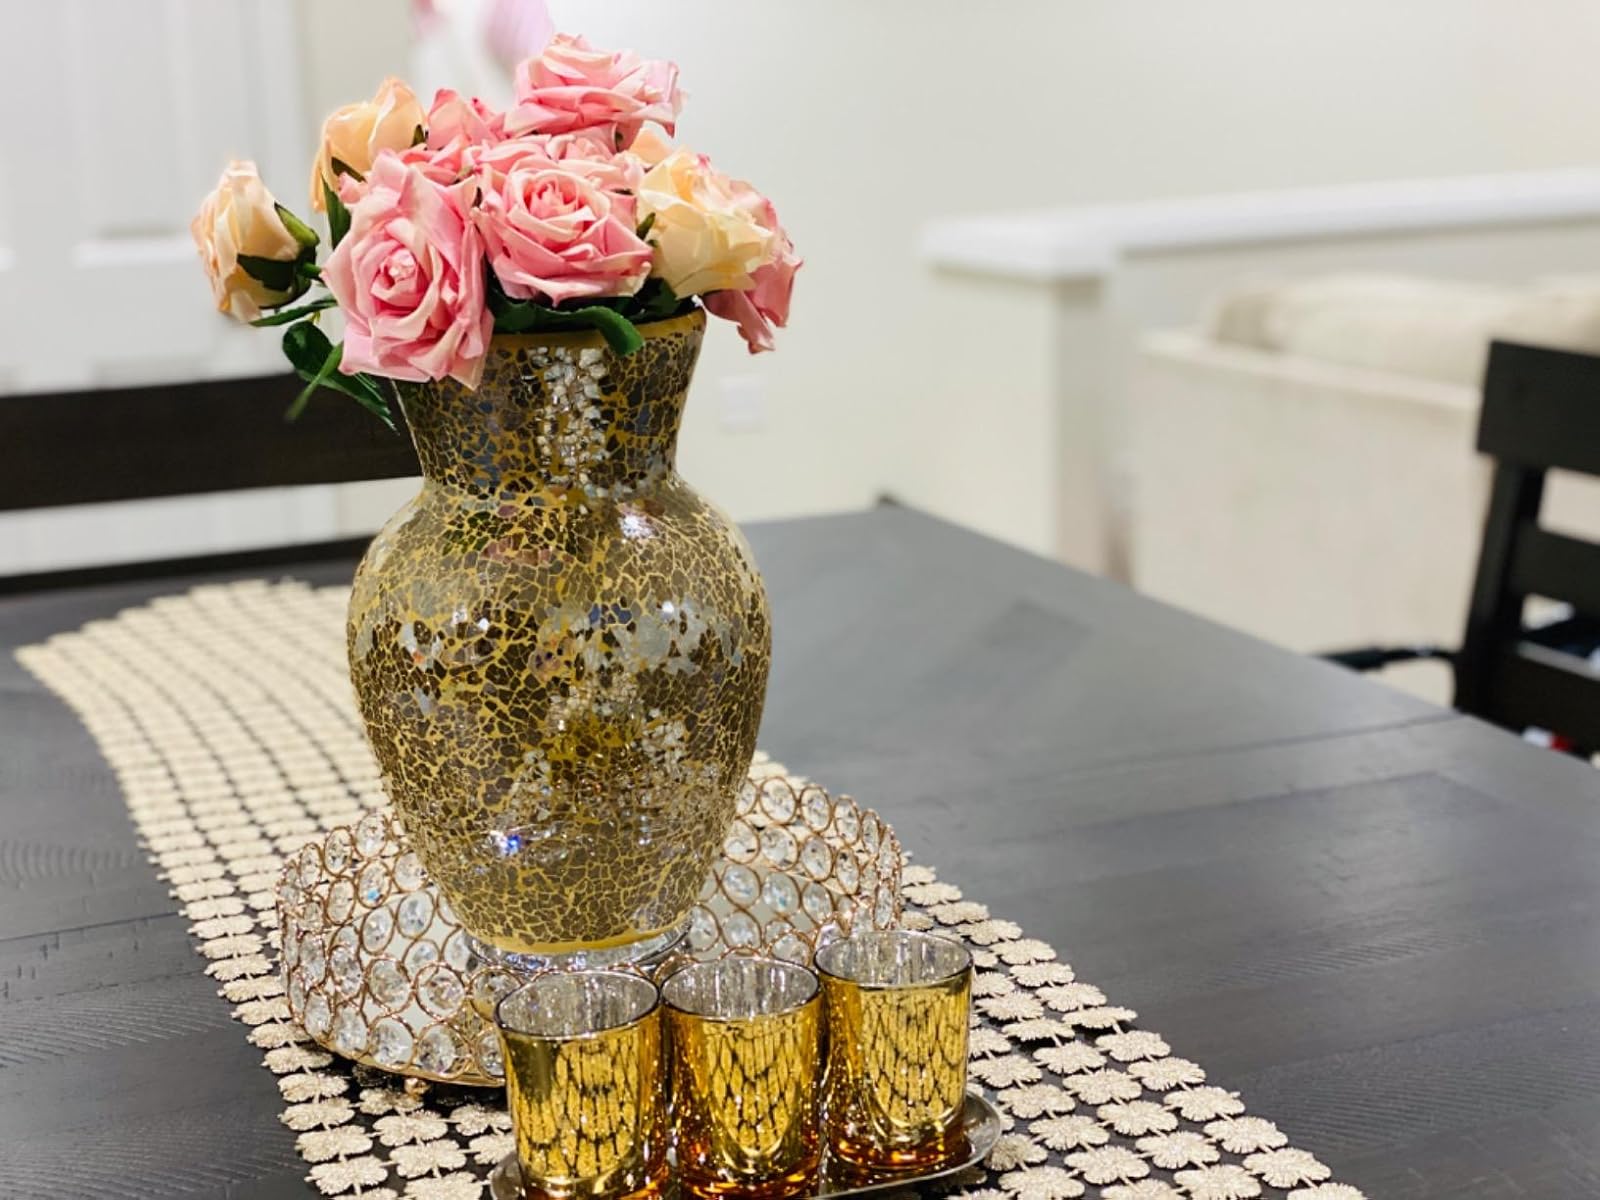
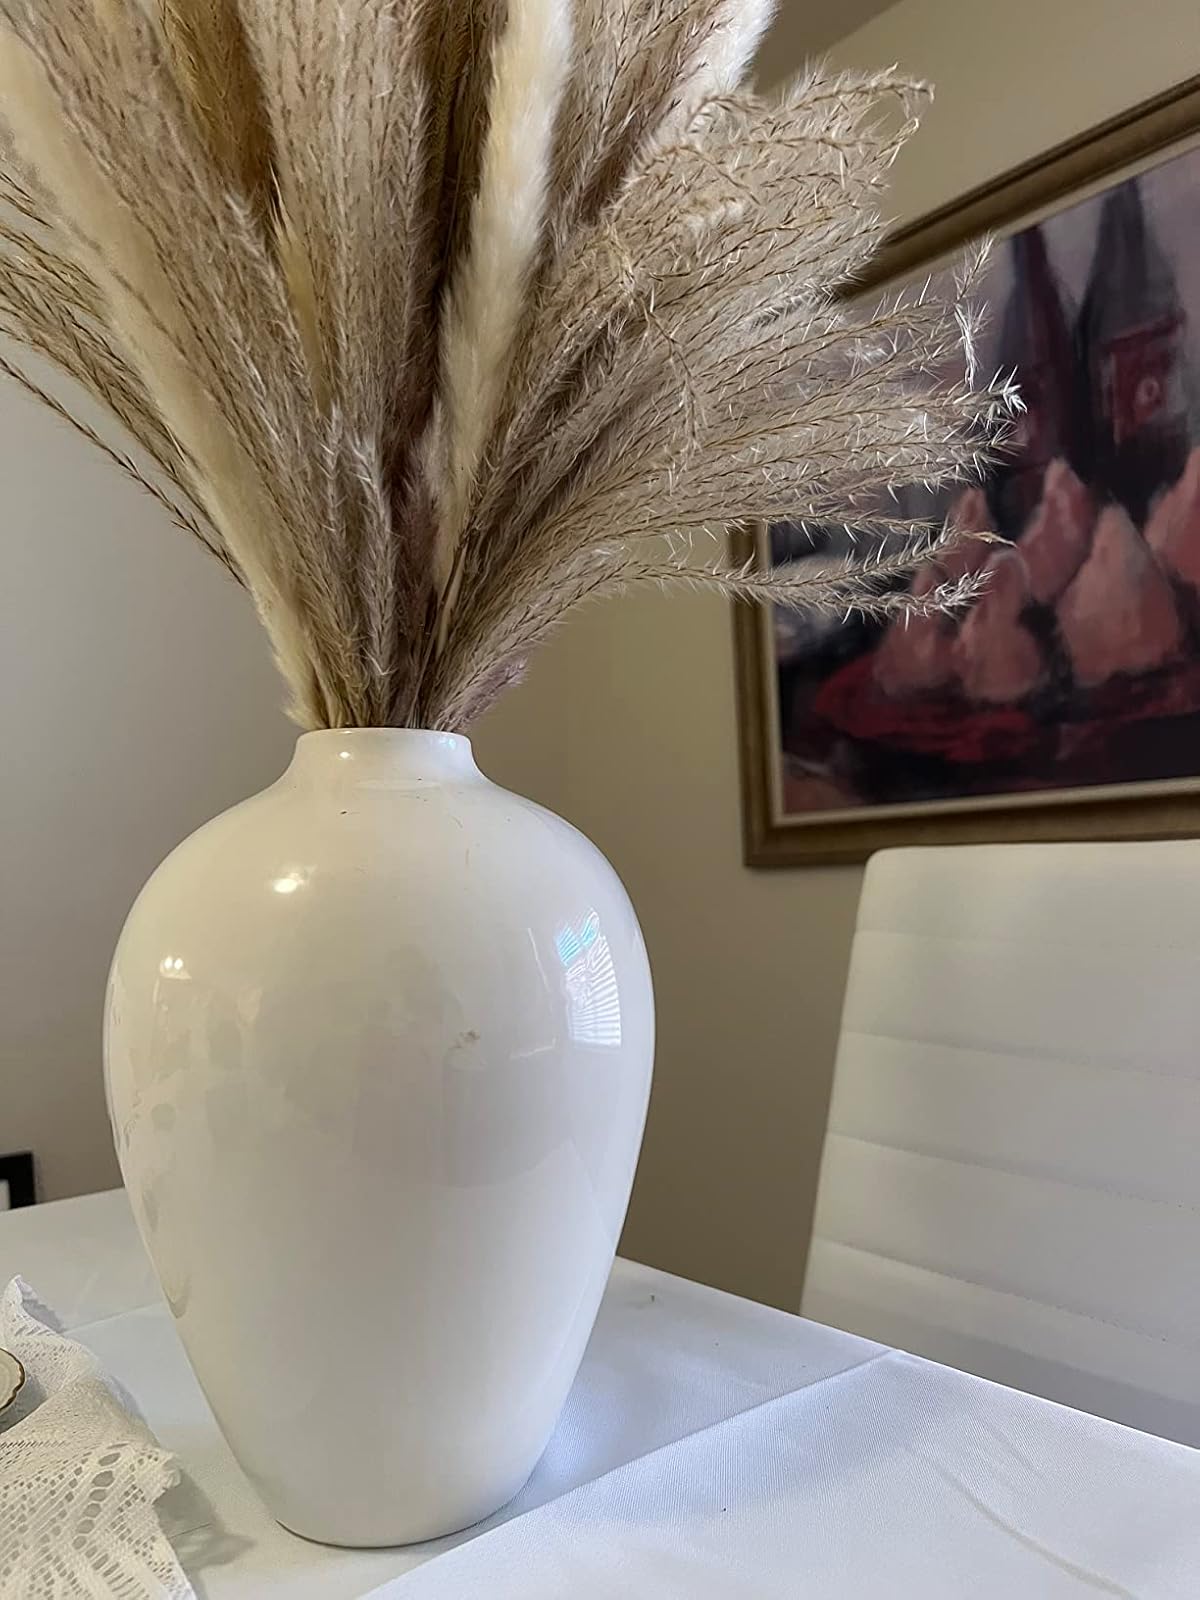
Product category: vase
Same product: no